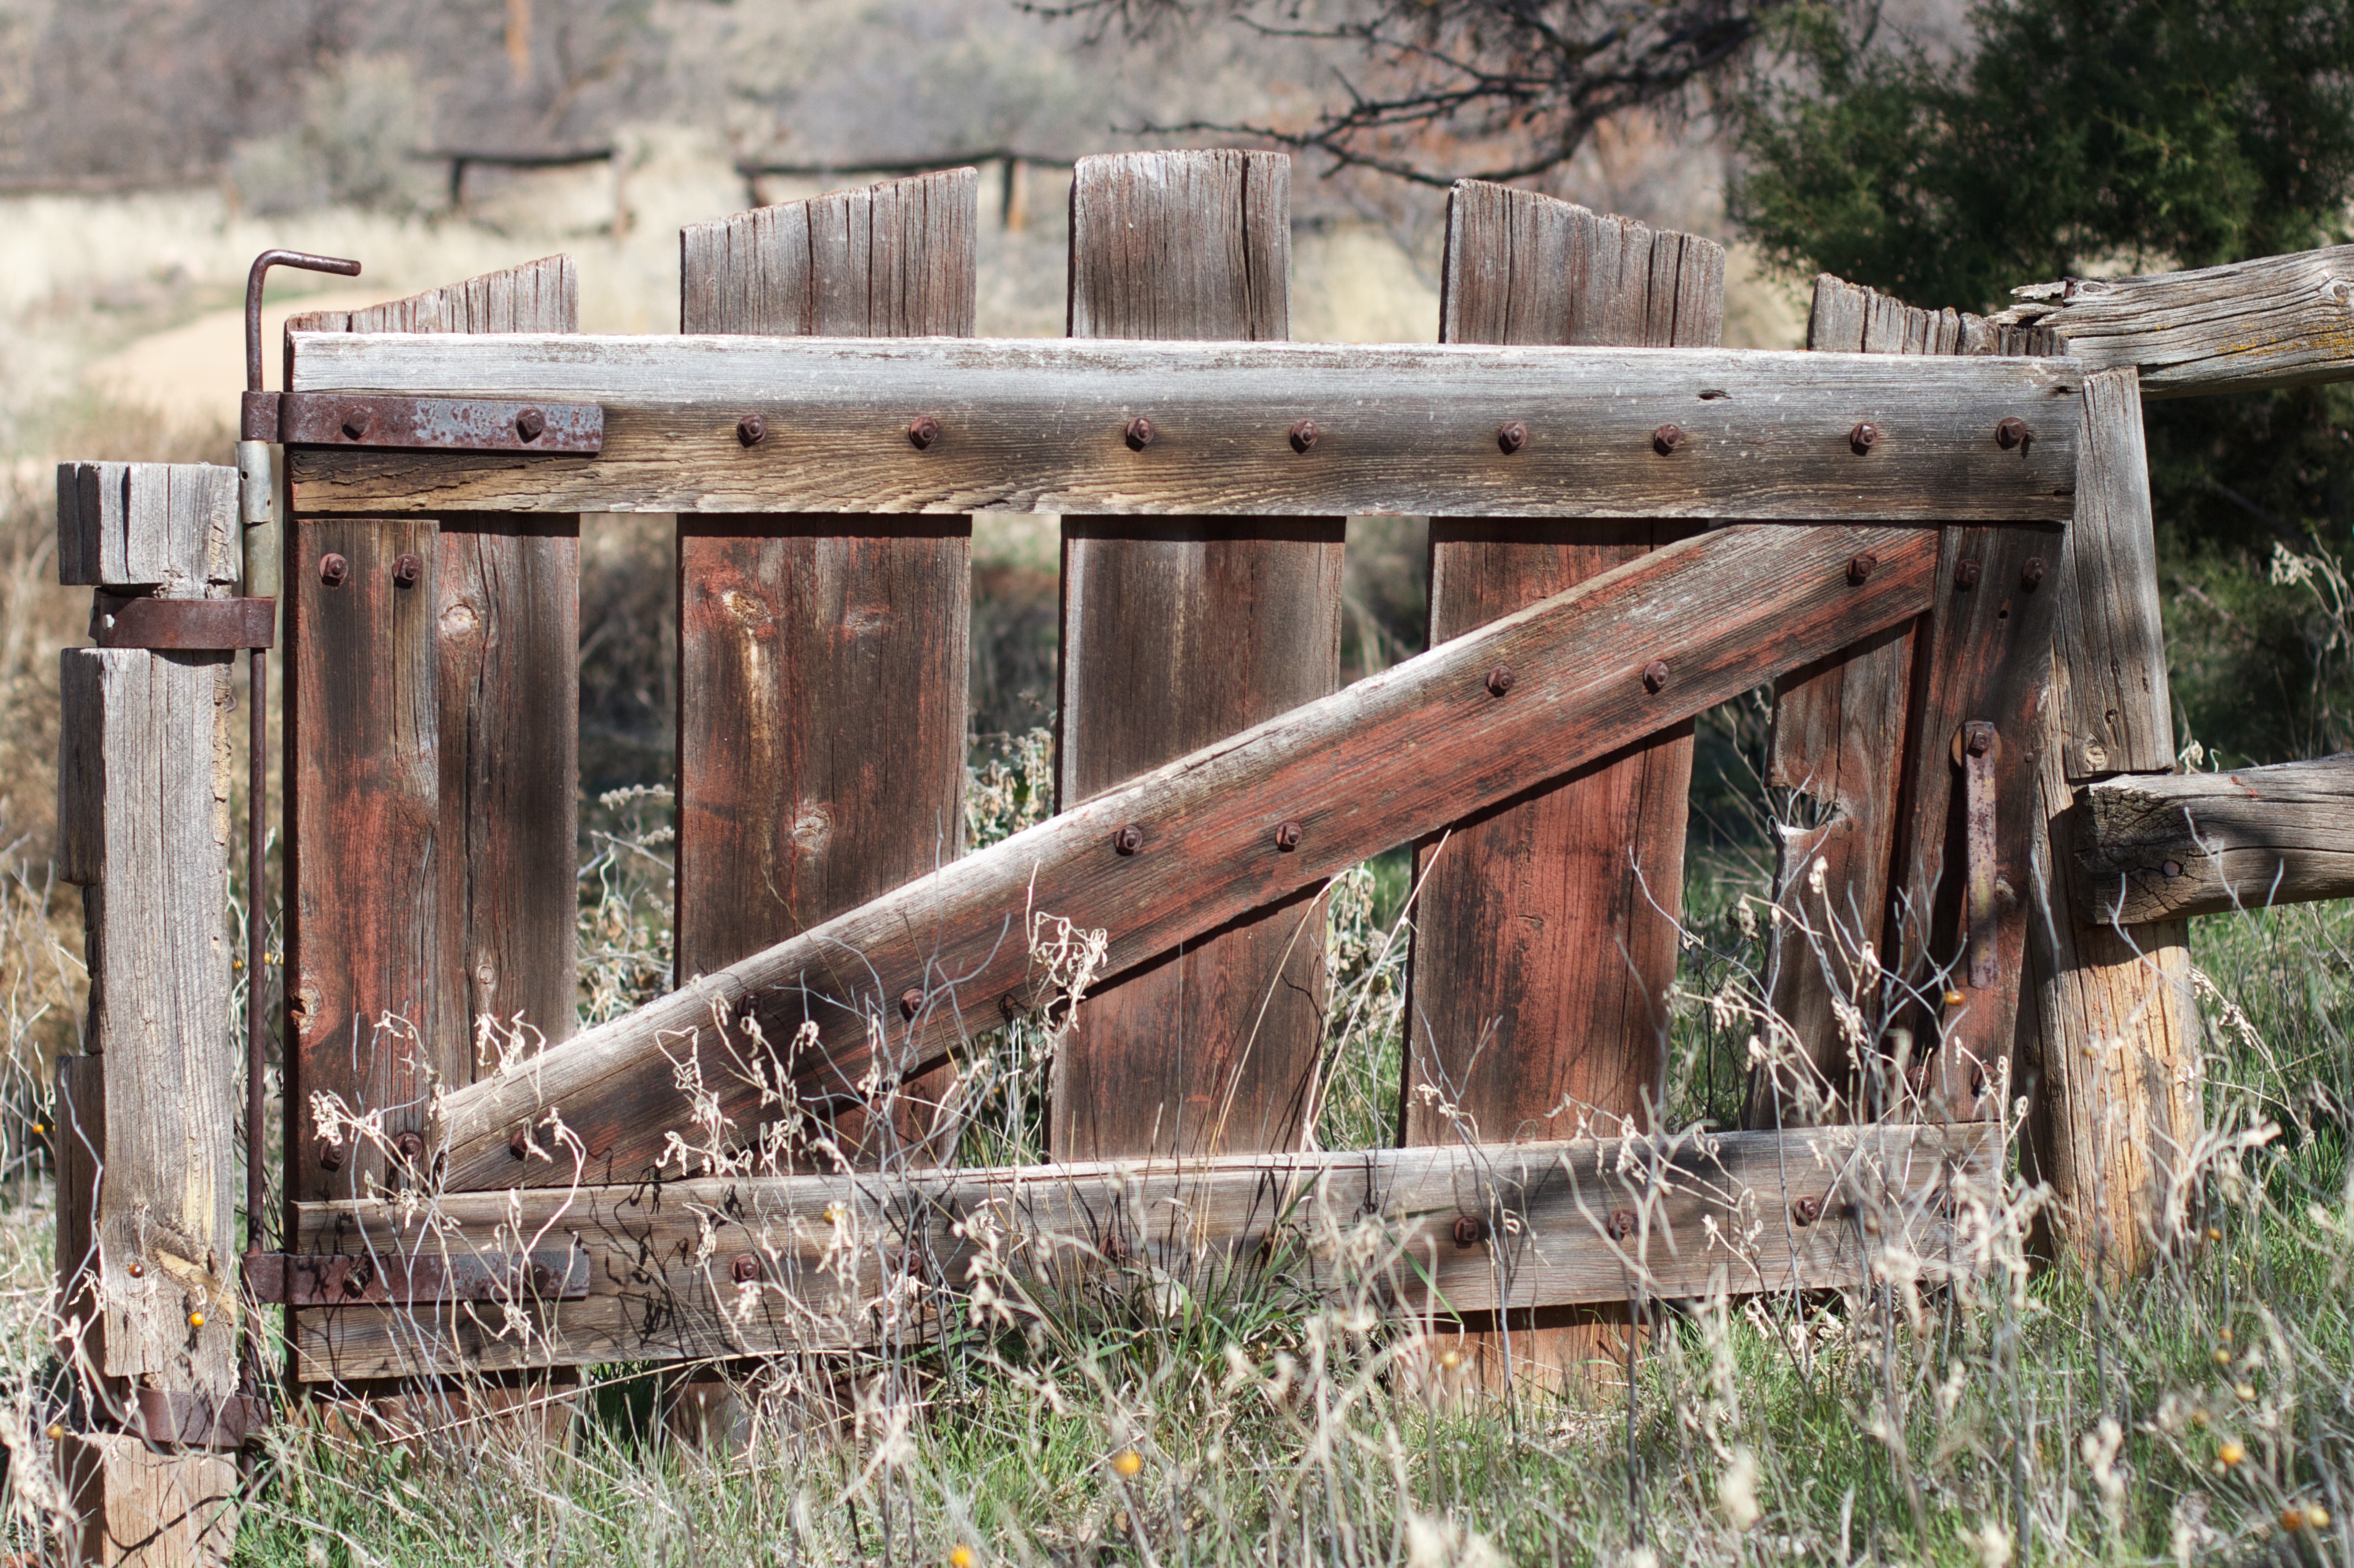
wood, track, bridge, shack, lumber, cool image